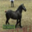
Label: horse